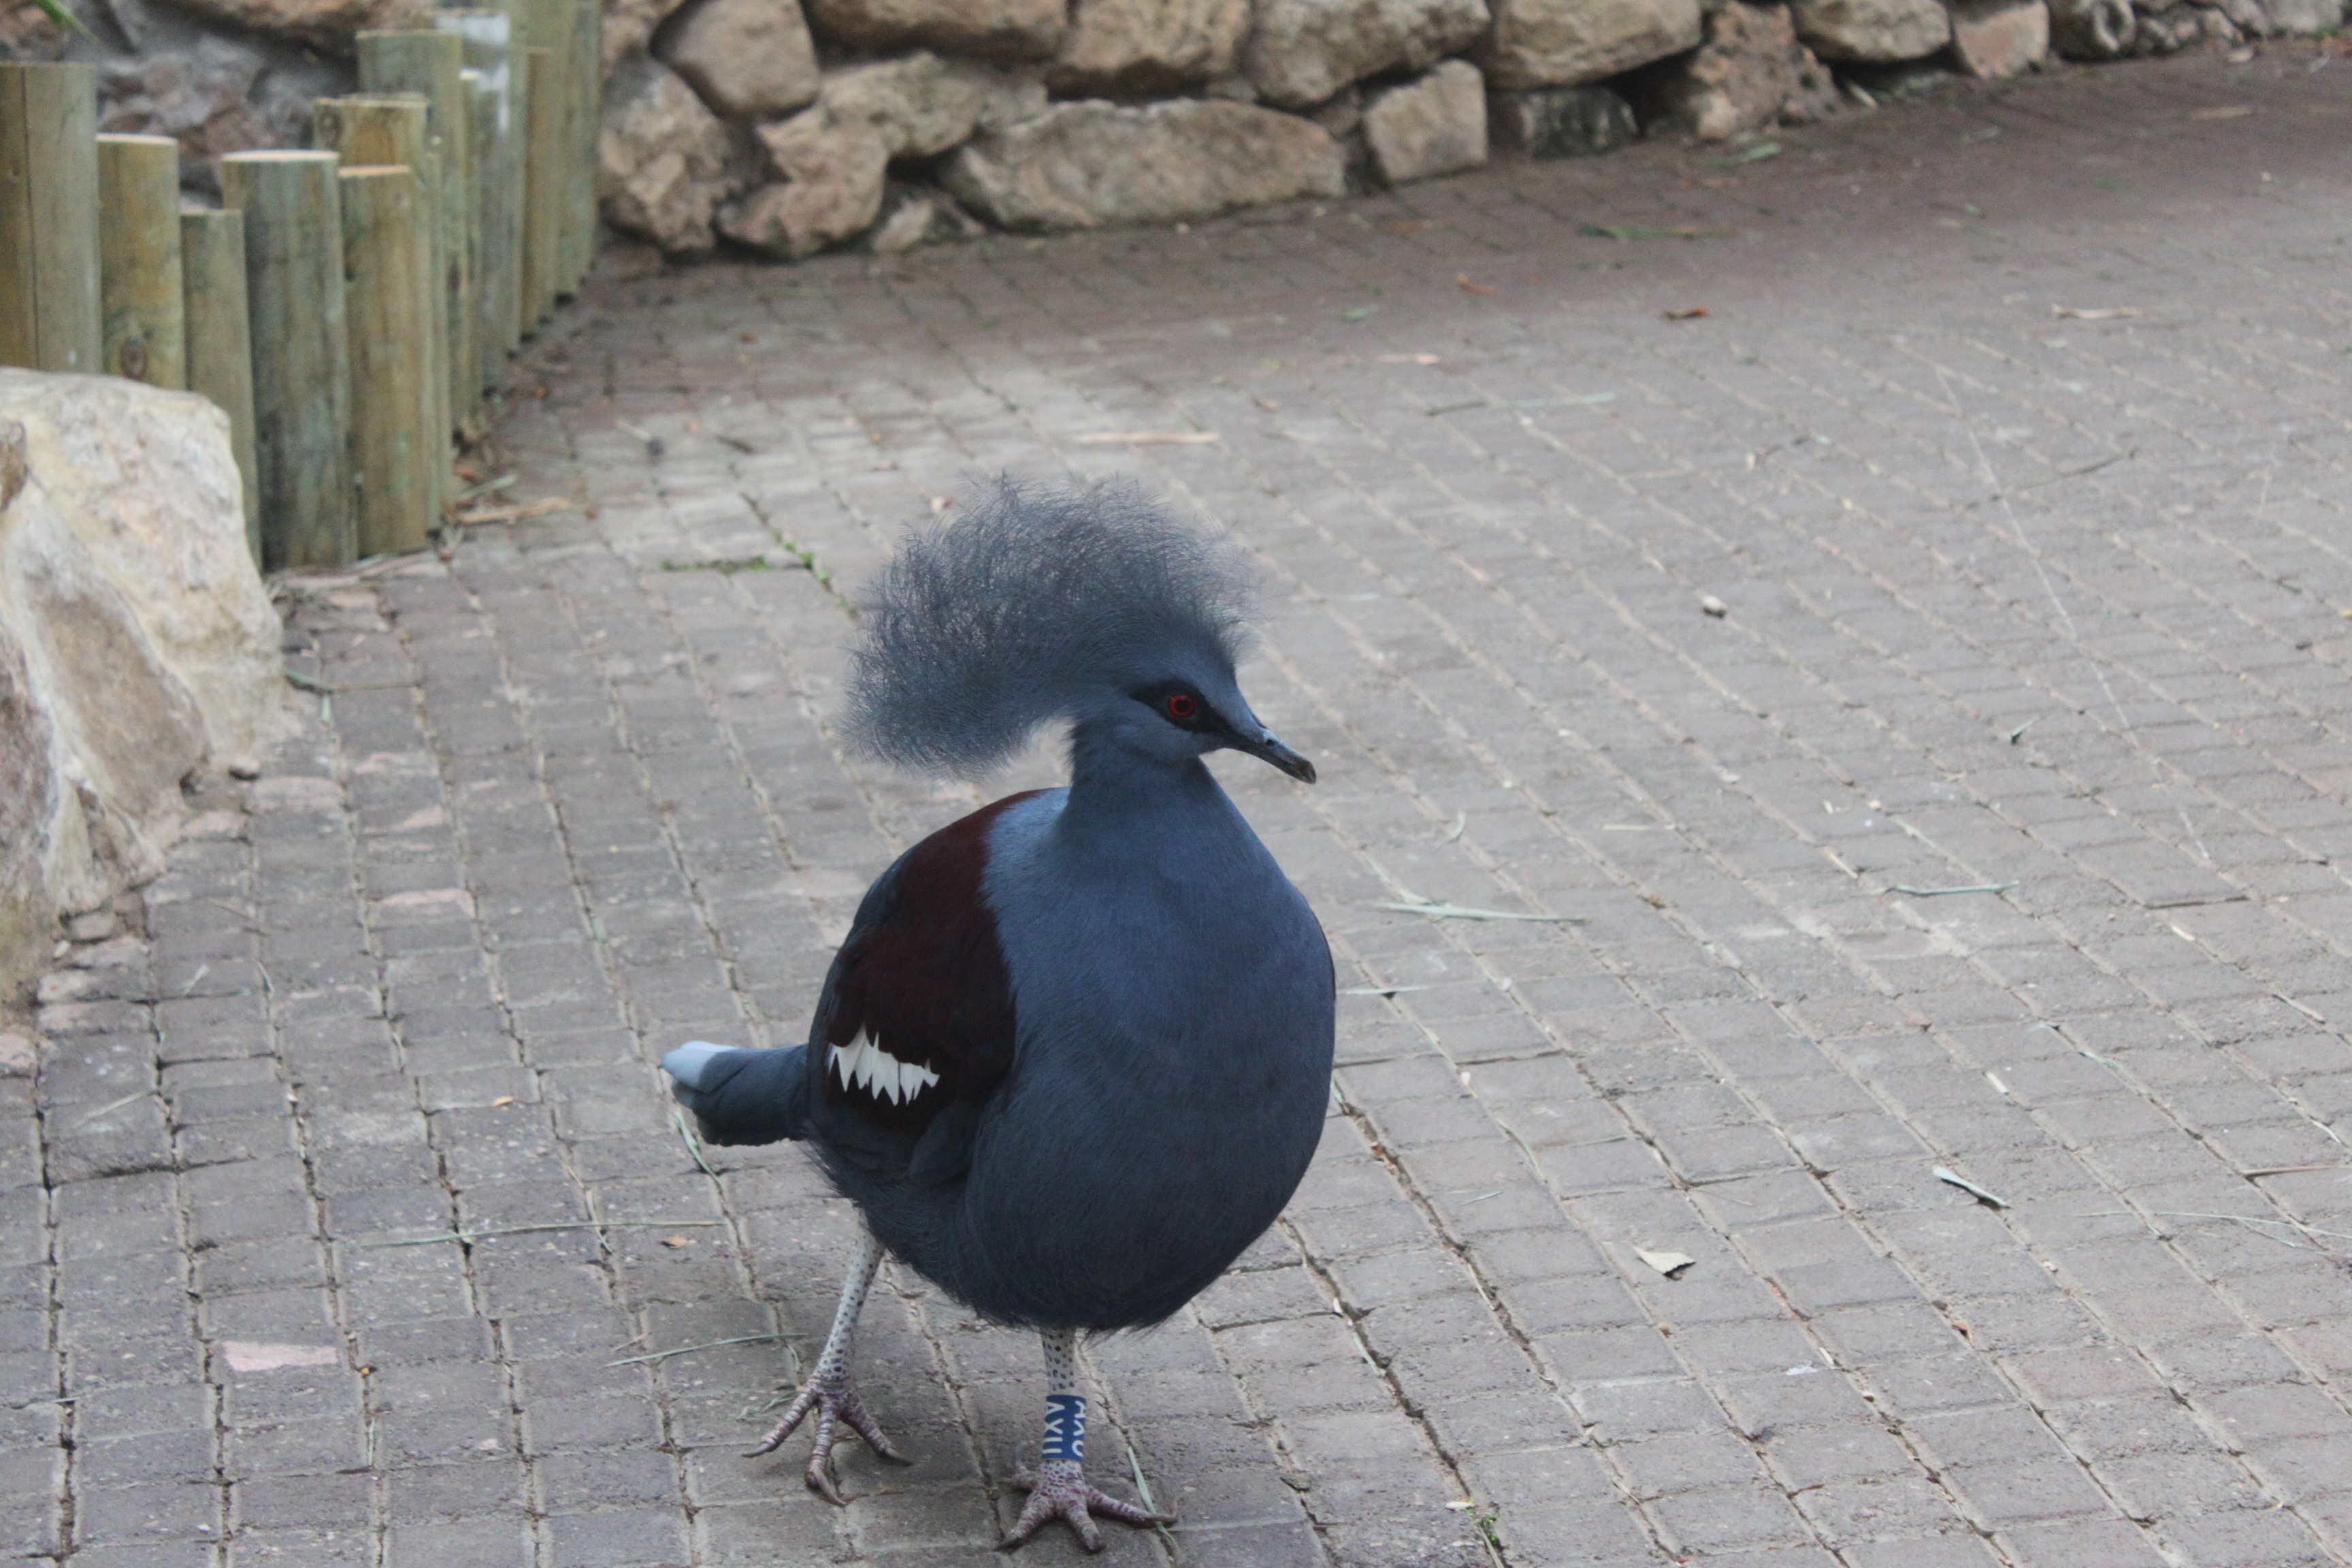
bird, animal, zoo, beak, blue, feather, fauna, songbird, feathers, wings, vertebrate, species, perching bird, pigeons and doves